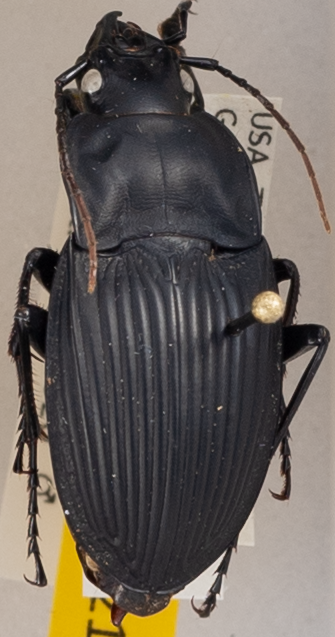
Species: Dicaelus dilatatus
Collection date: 2019-07-09
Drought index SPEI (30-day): -0.24
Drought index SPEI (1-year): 2.09
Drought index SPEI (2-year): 2.09